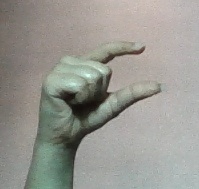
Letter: dal